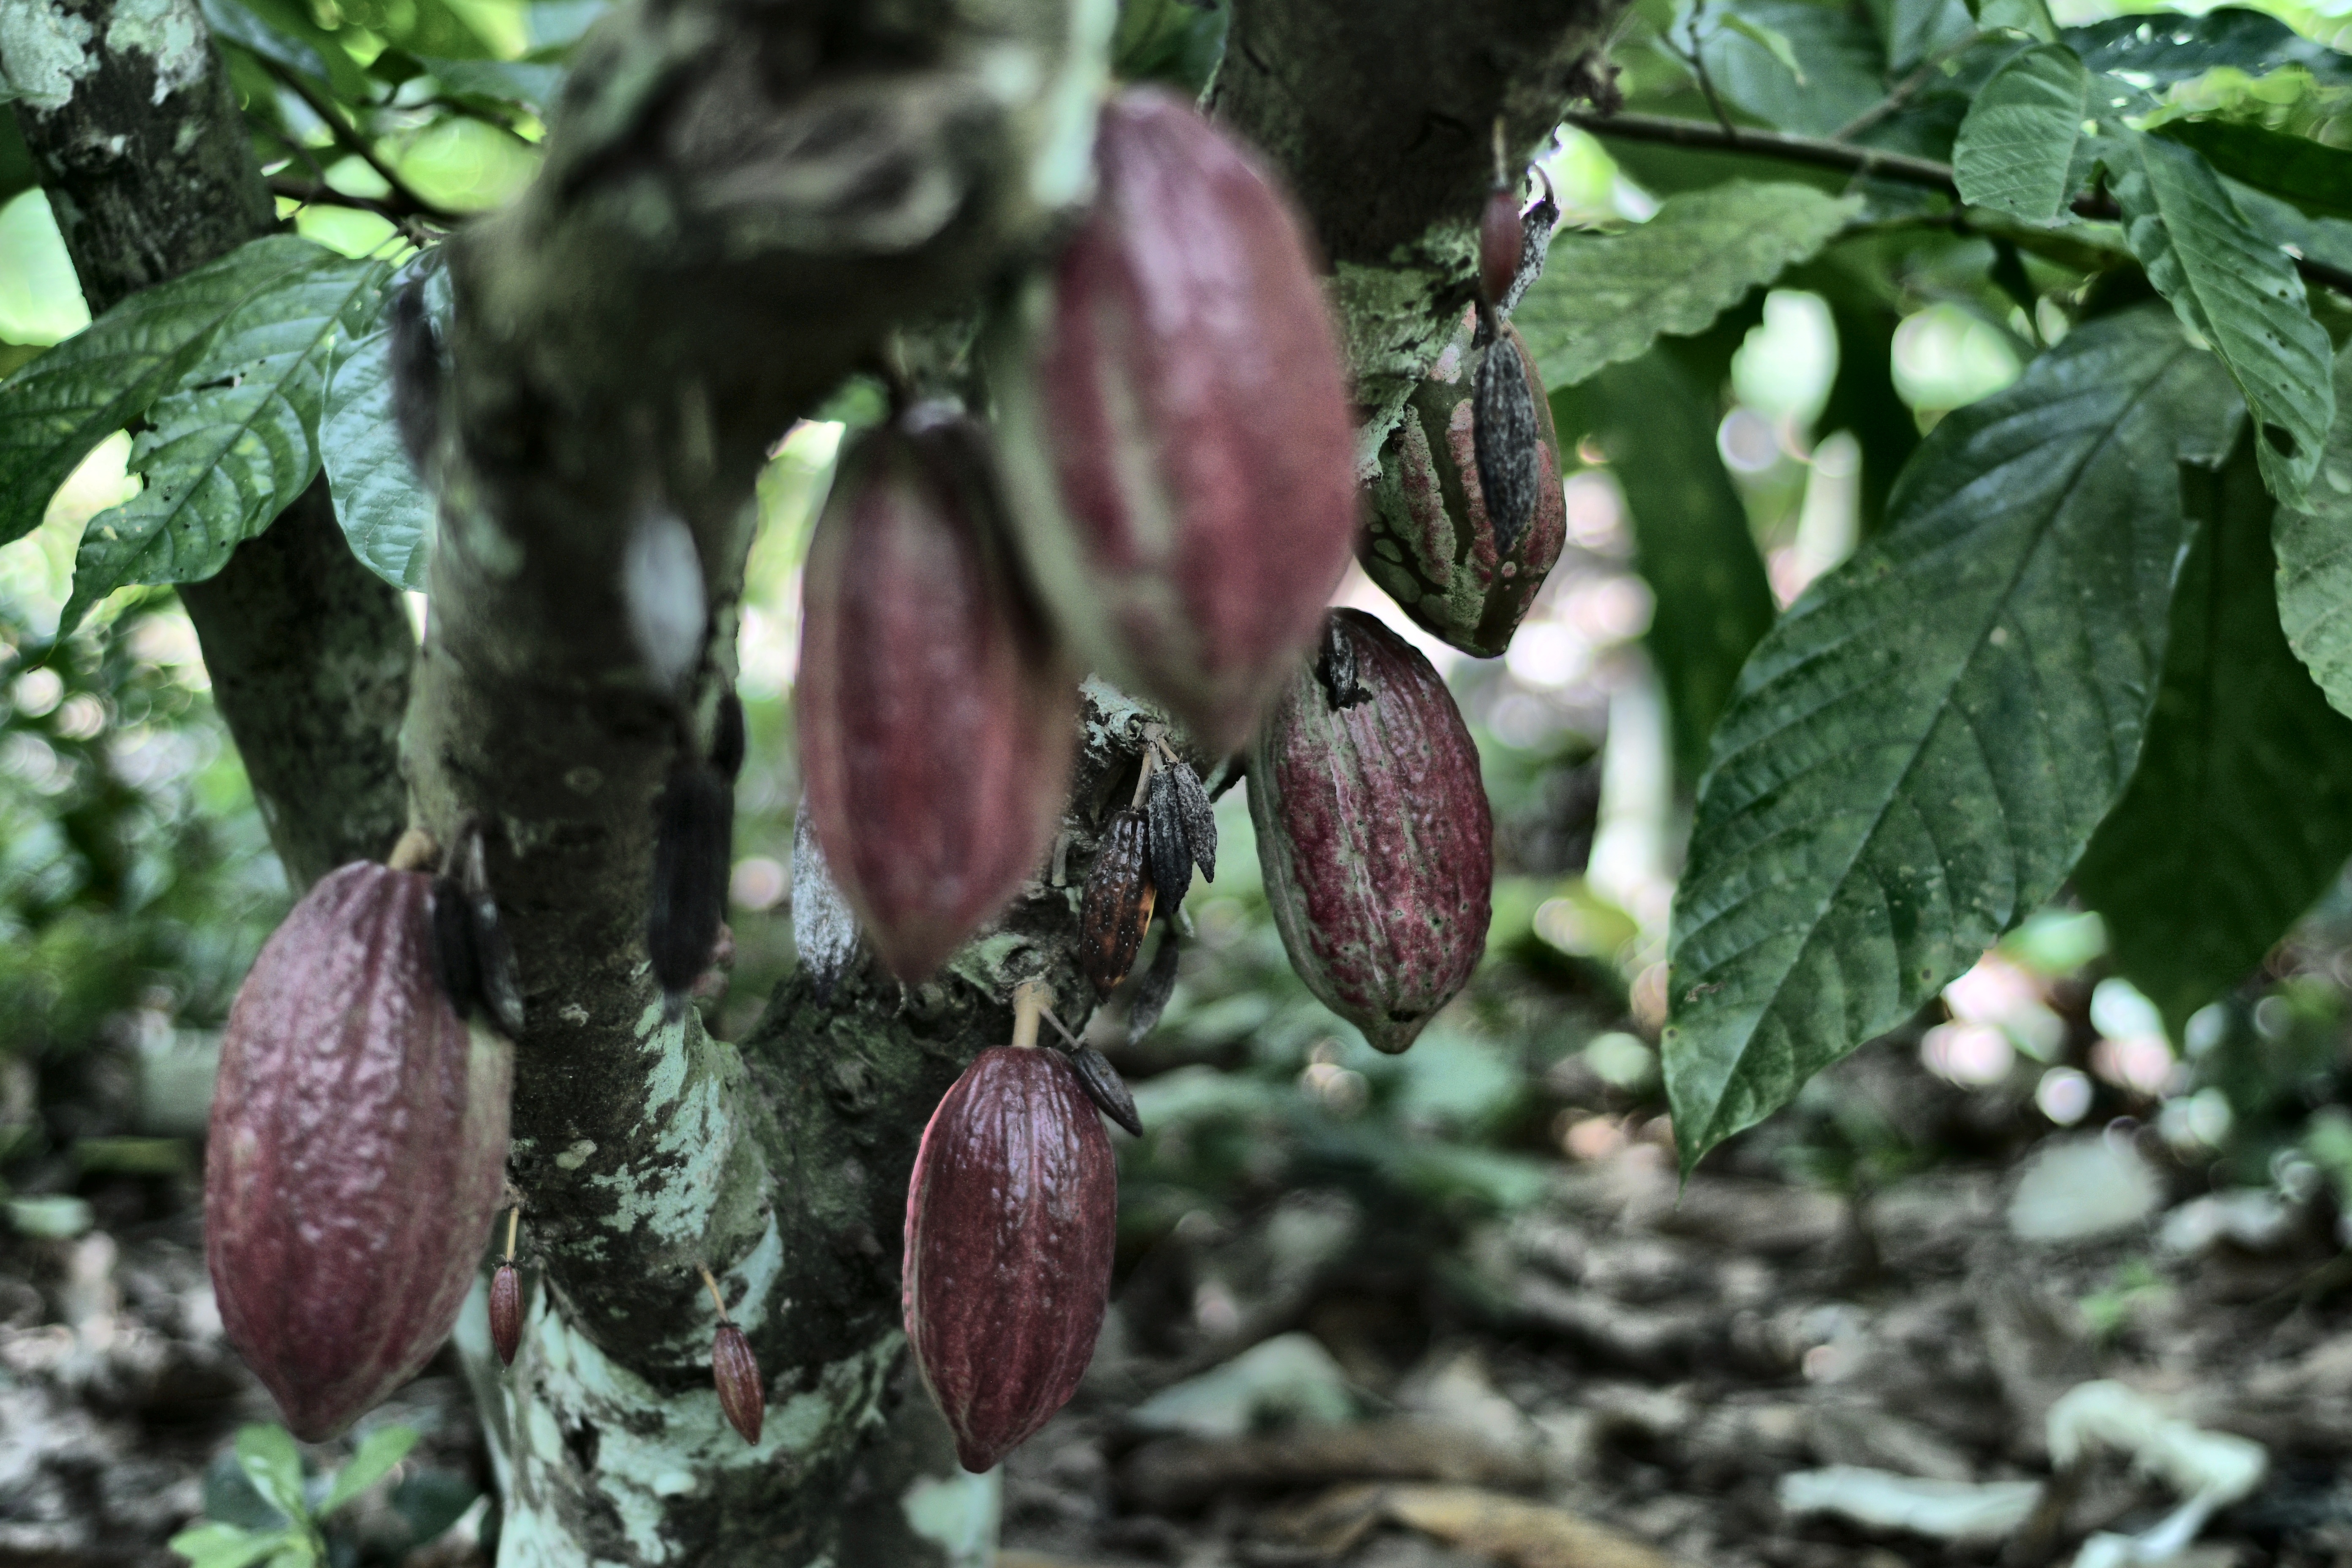
Maturity: unmature
Variety: Amelonado